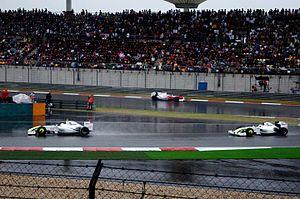
La Brawn BGP 001, engagée dans le cadre du championnat du monde de Formule 1 2009, est l'unique monoplace de Formule 1 construite par l'écurie britannique Brawn GP Formula One Team et conçue par les ingénieurs Ross Brawn, Jörg Zander et Loïc Bigois. Elle est confiée au Britannique Jenson Button et au Brésilien Rubens Barrichello. Le Britannique Anthony Davidson en est le pilote essayeur.